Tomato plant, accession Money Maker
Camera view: bottom (45 deg); turntable rotation: 60 degrees
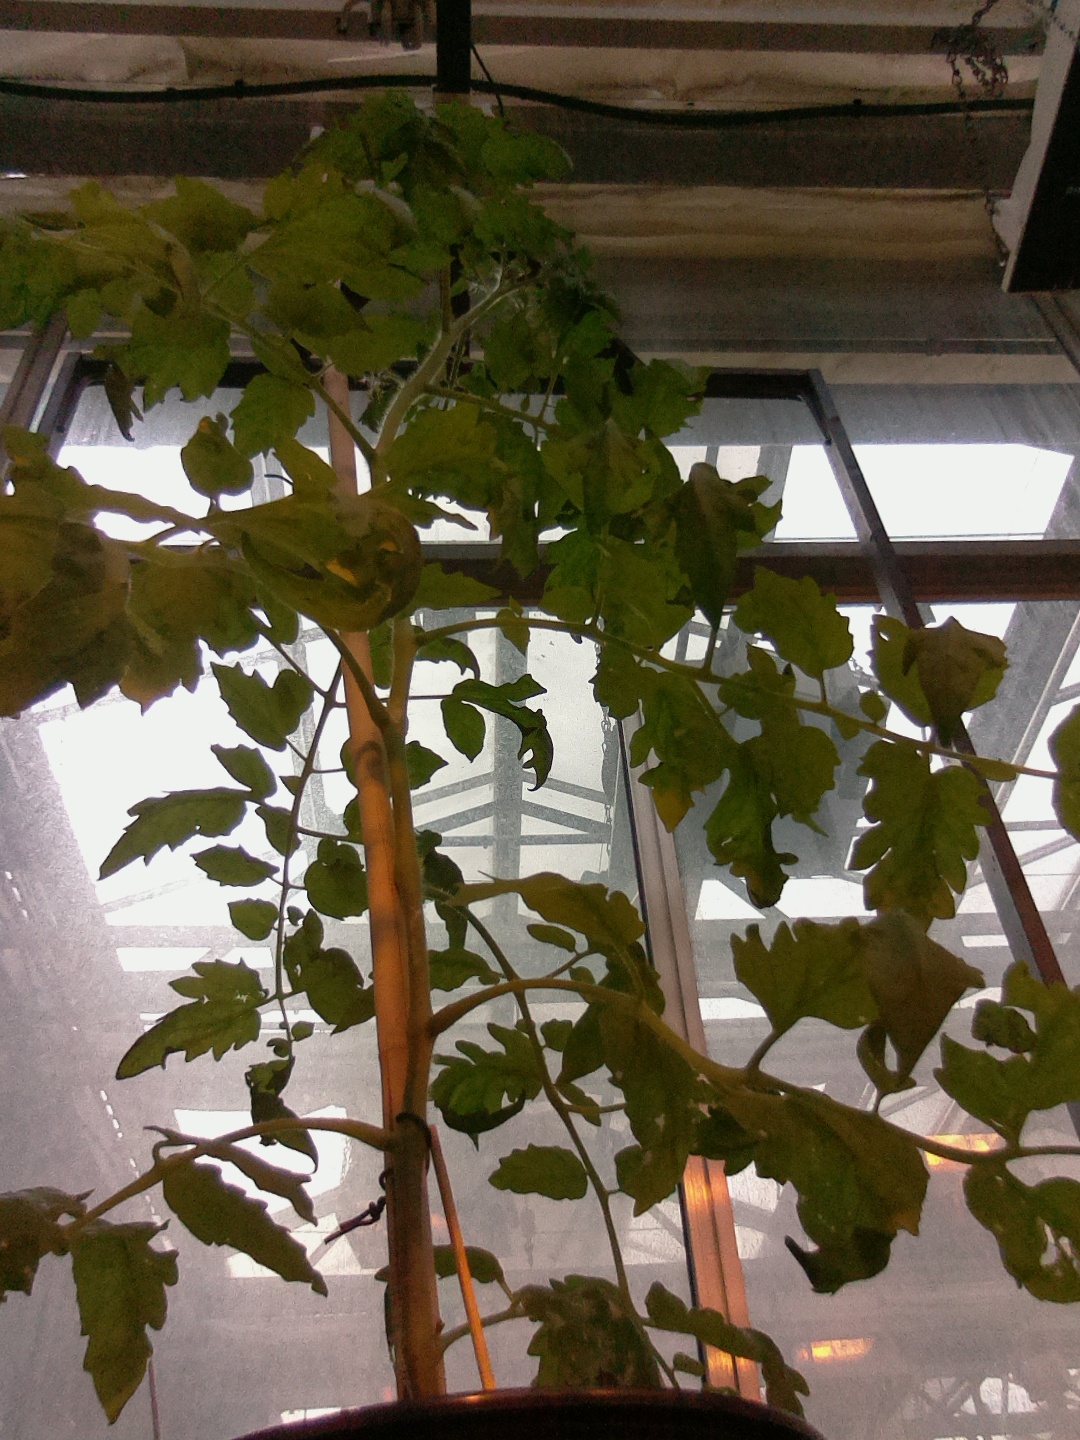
BBCH growth stage 64: 40%-50% of flowers open